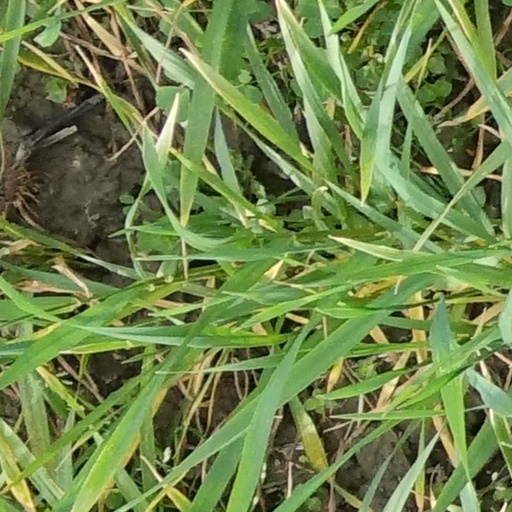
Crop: wheat